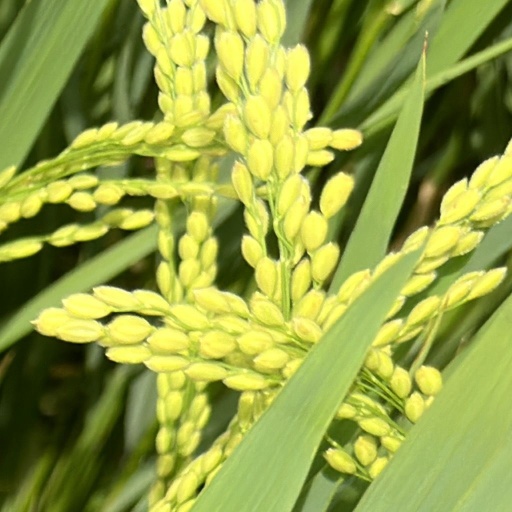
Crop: rice